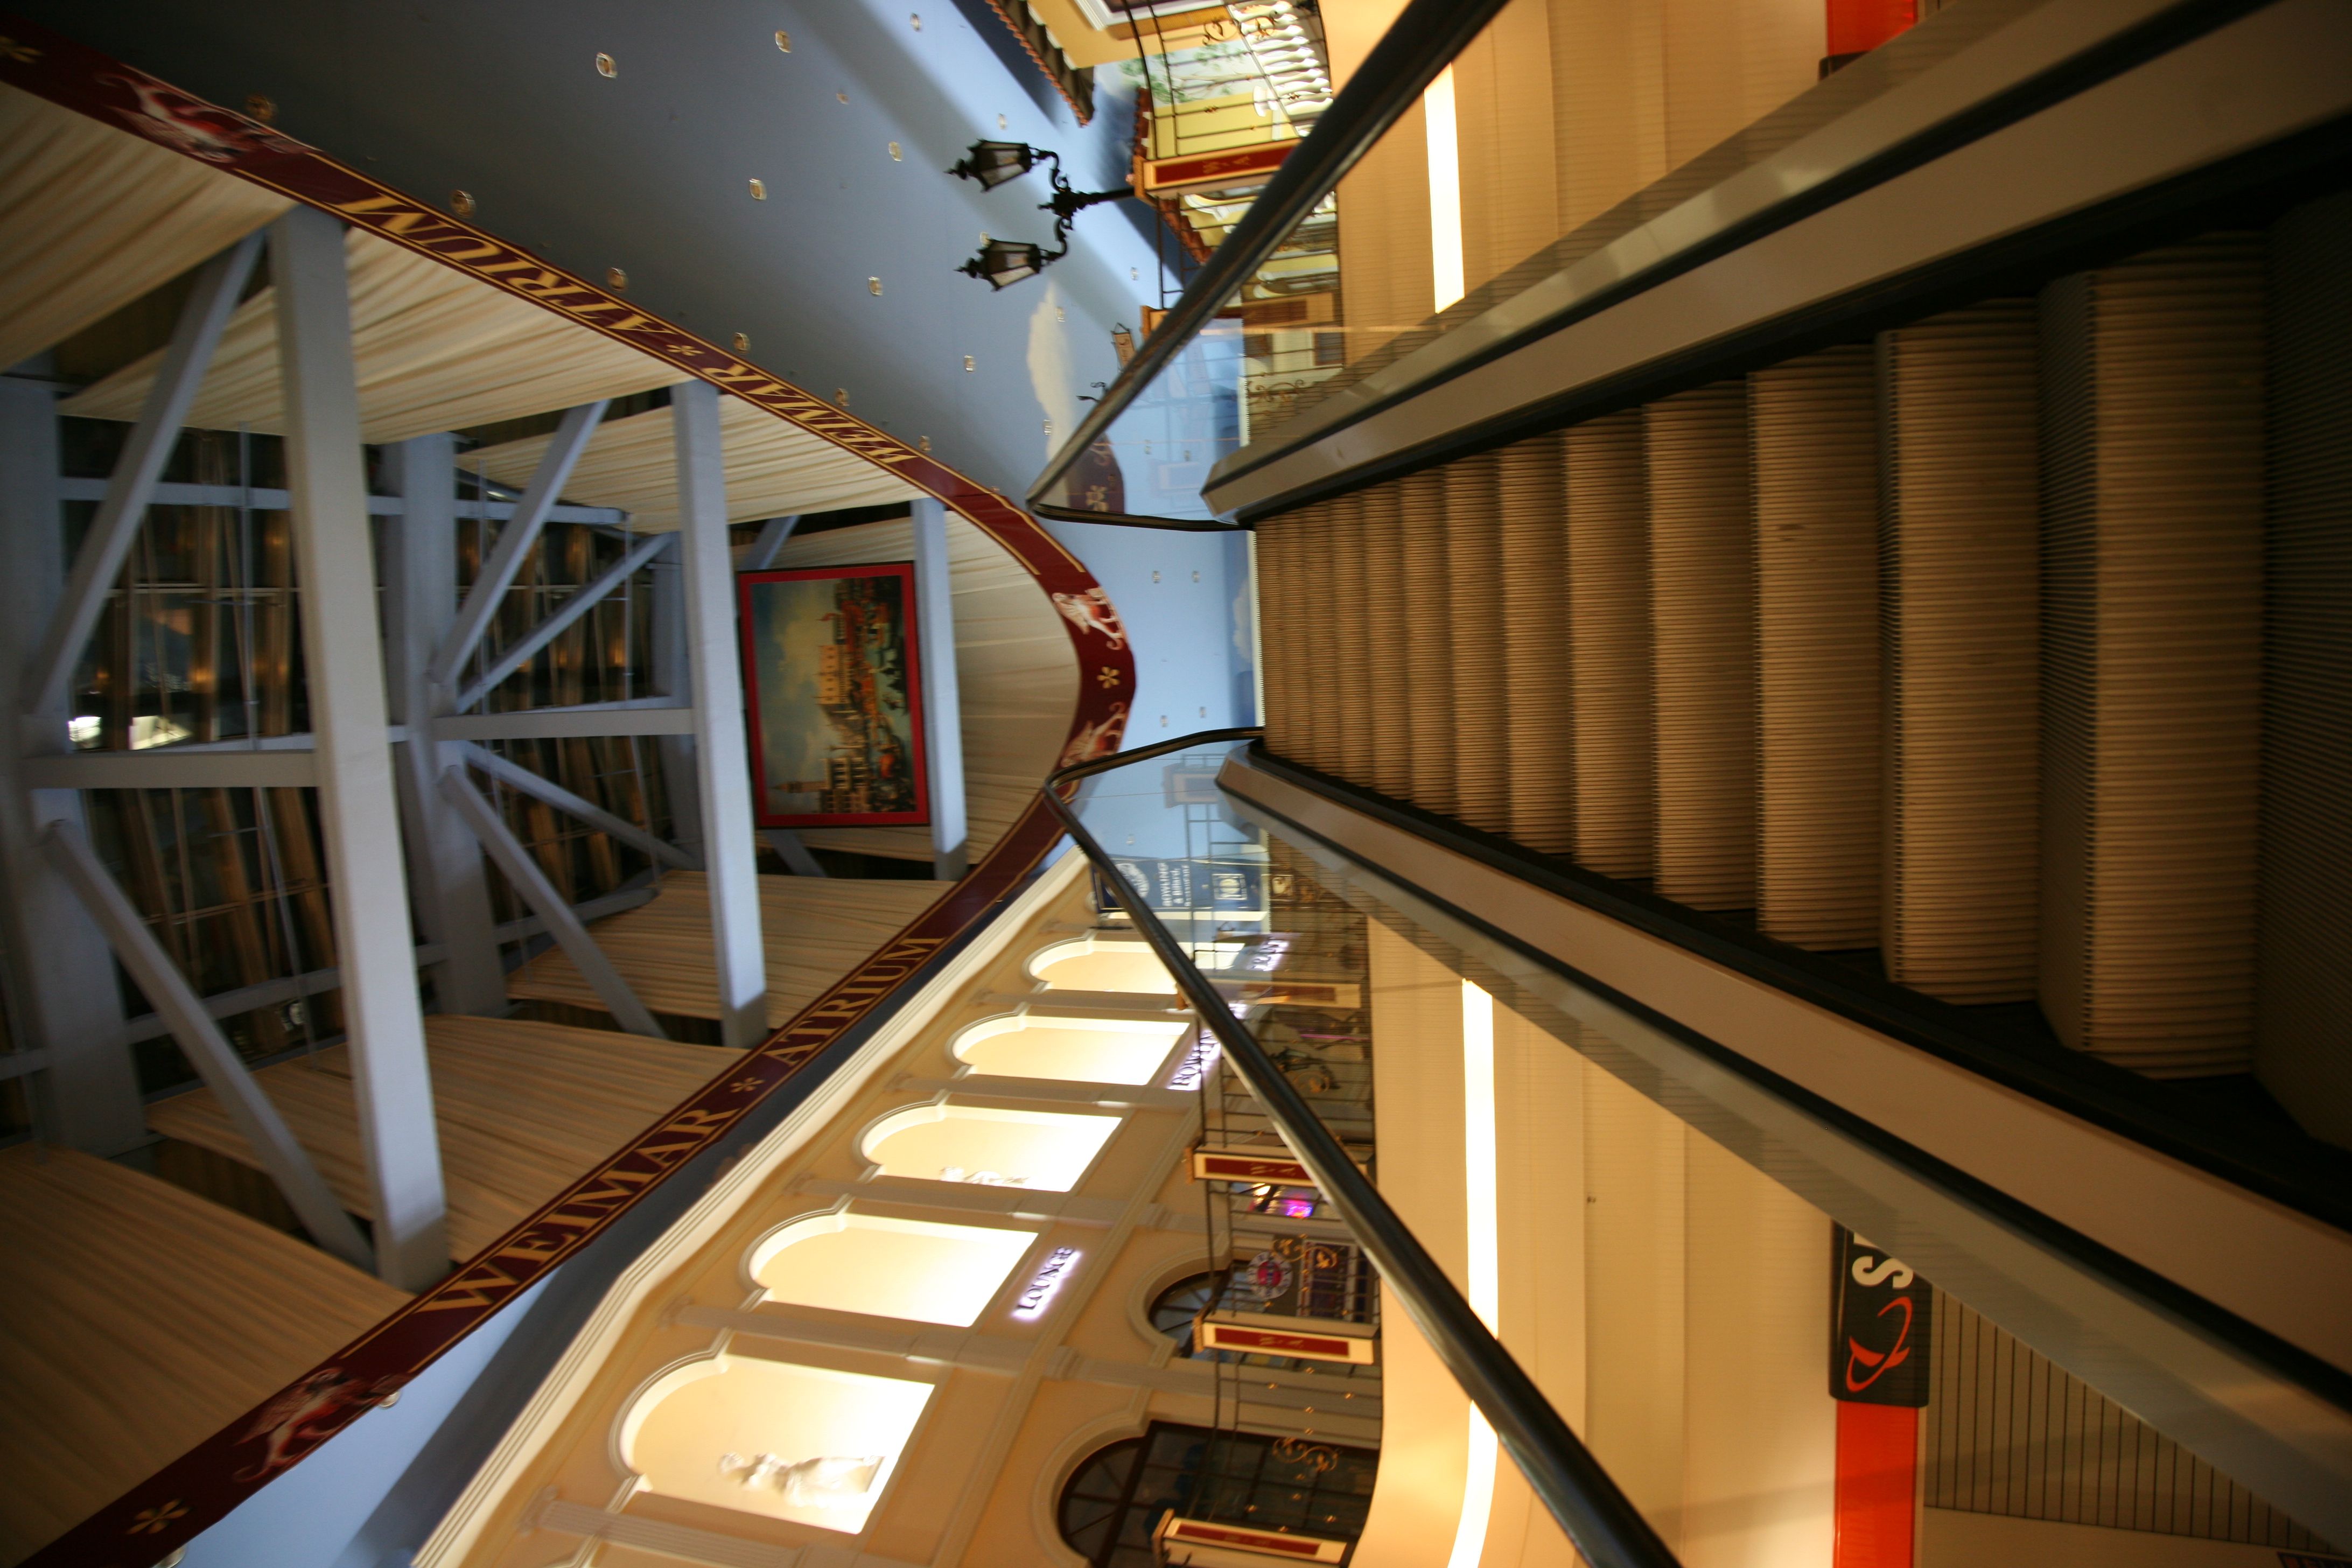
escalator, atrium, public transport, symmetry, germany, allemagne, mall, einkaufszentrum, thuringia, weimar, saturn, shoppingcenter, thringen, centrecommercial, thuringe